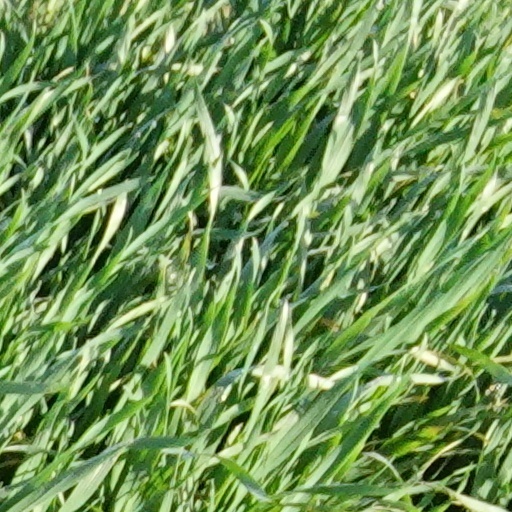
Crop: wheat